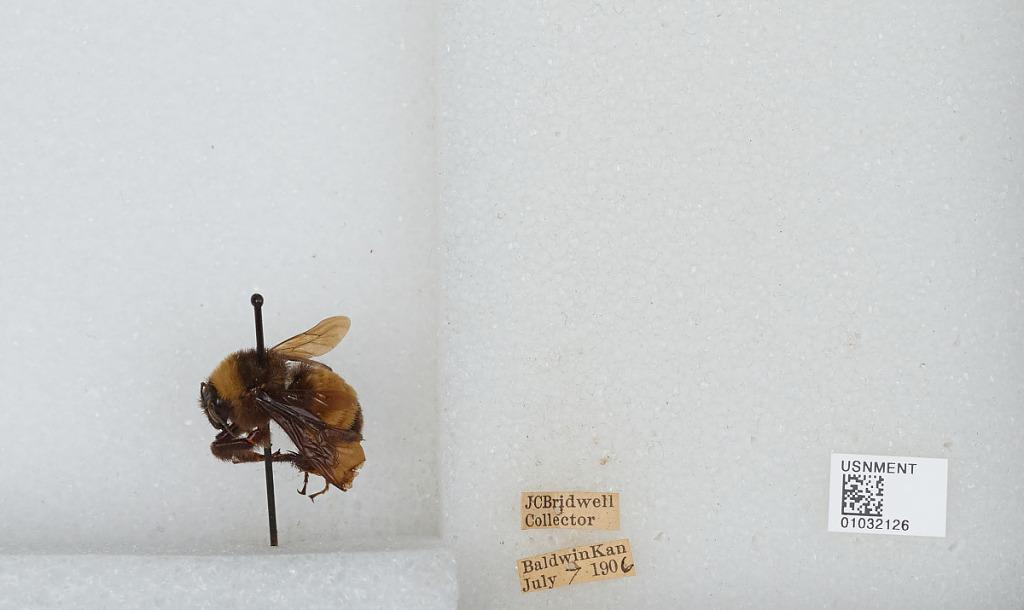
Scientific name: Bombus (Fervidobombus) sonorus Say
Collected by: J. Bridwell
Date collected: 1906-7-7
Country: United States
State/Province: Kansas
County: Douglas
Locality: Baldwin
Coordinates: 38.7775, -95.1875